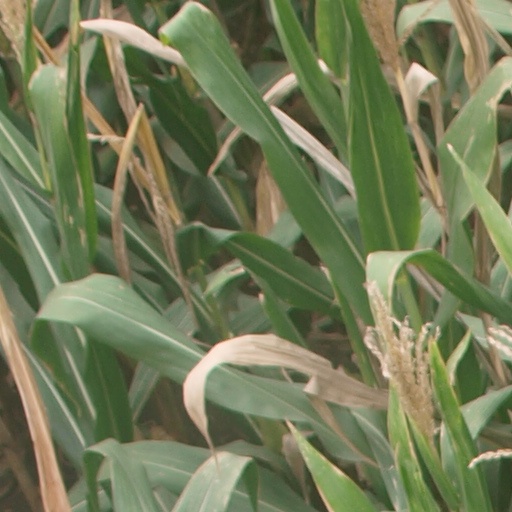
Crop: maize; corn